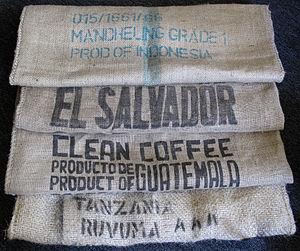
La toile de jute est un textile tissé fait de fibres de jute ou de sisal. Il peut servir à fabriquer de la corde, des filets, des sacs et des produits similaires. Il sert également comme revêtement de sol. La toile maillée de filasse de jute est utilisée pour armer le staff.